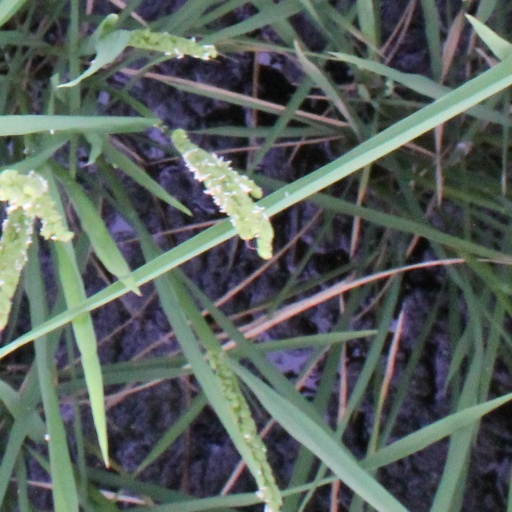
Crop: rice